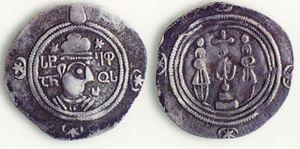
Un eristavi est une dignité féodale géorgienne, équivalant plus ou moins au strategos byzantin et généralement traduit en français par duc. Dans la hiérarchie aristocratique géorgienne, c'est un titre princier de troisième rang qui sert comme gouverneur d'une large province. Les dignitaires qui portent le titre d'eristavi sont des commandants ex-officio d'une bannière militaire et portent une robe distinguée, une bague, une ceinture et une lance et se transportent avec une race spéciale de cheval.